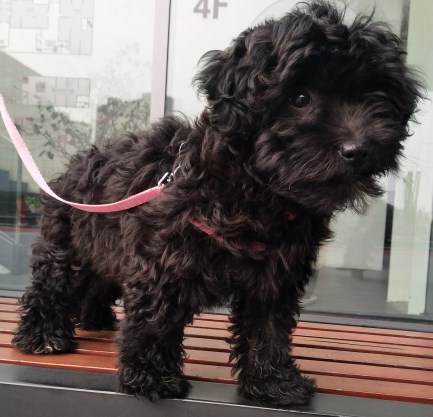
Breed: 2925-n000114-toy_poodle